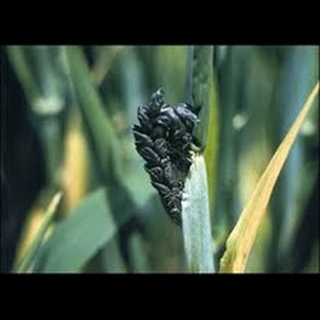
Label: wheat_smut